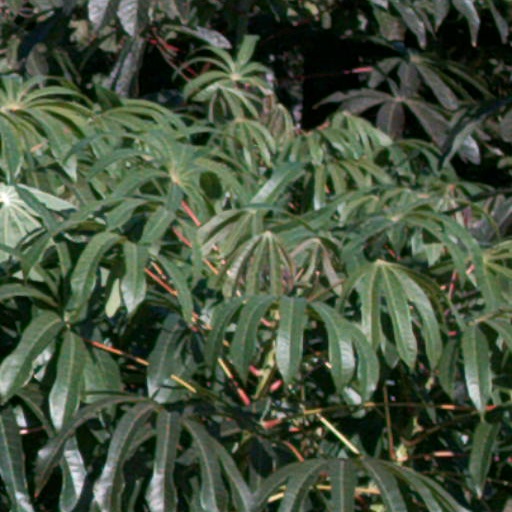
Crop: cassava